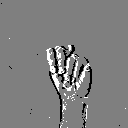
ASL letter: n